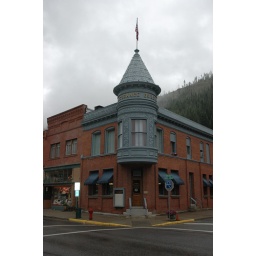
I really like this building in Wallace, Idaho. Too bad the sign glared.